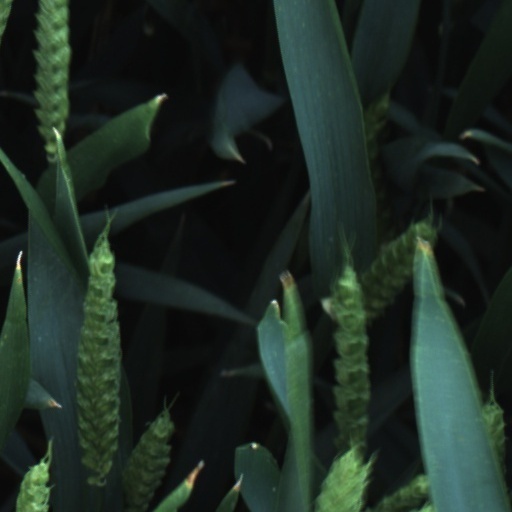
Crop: wheat